Seaside resort

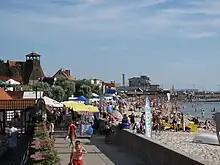
Hel in Poland

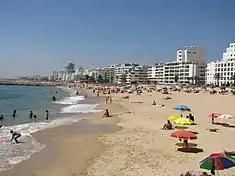
Quarteira in Portugal

Italy is known for its beach resorts which are visited from both local and foreign tourists. Many of these have a history of tourism that dates back to the 19th century.